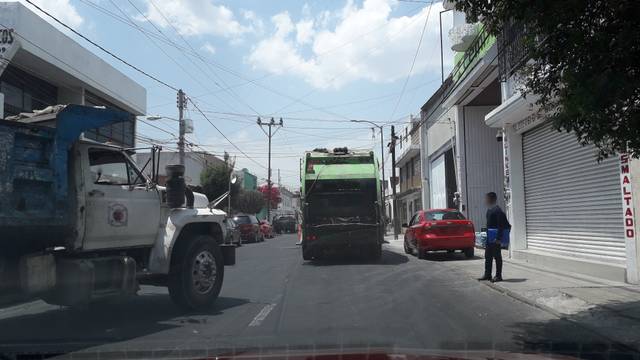
Region: Mexico
Coordinates: 19.042, -98.216